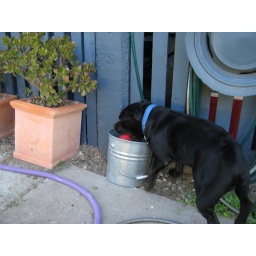
staffordshire bull terriers playing in the yardHis bone was hot so he dropped it in the water bucket to cool it down